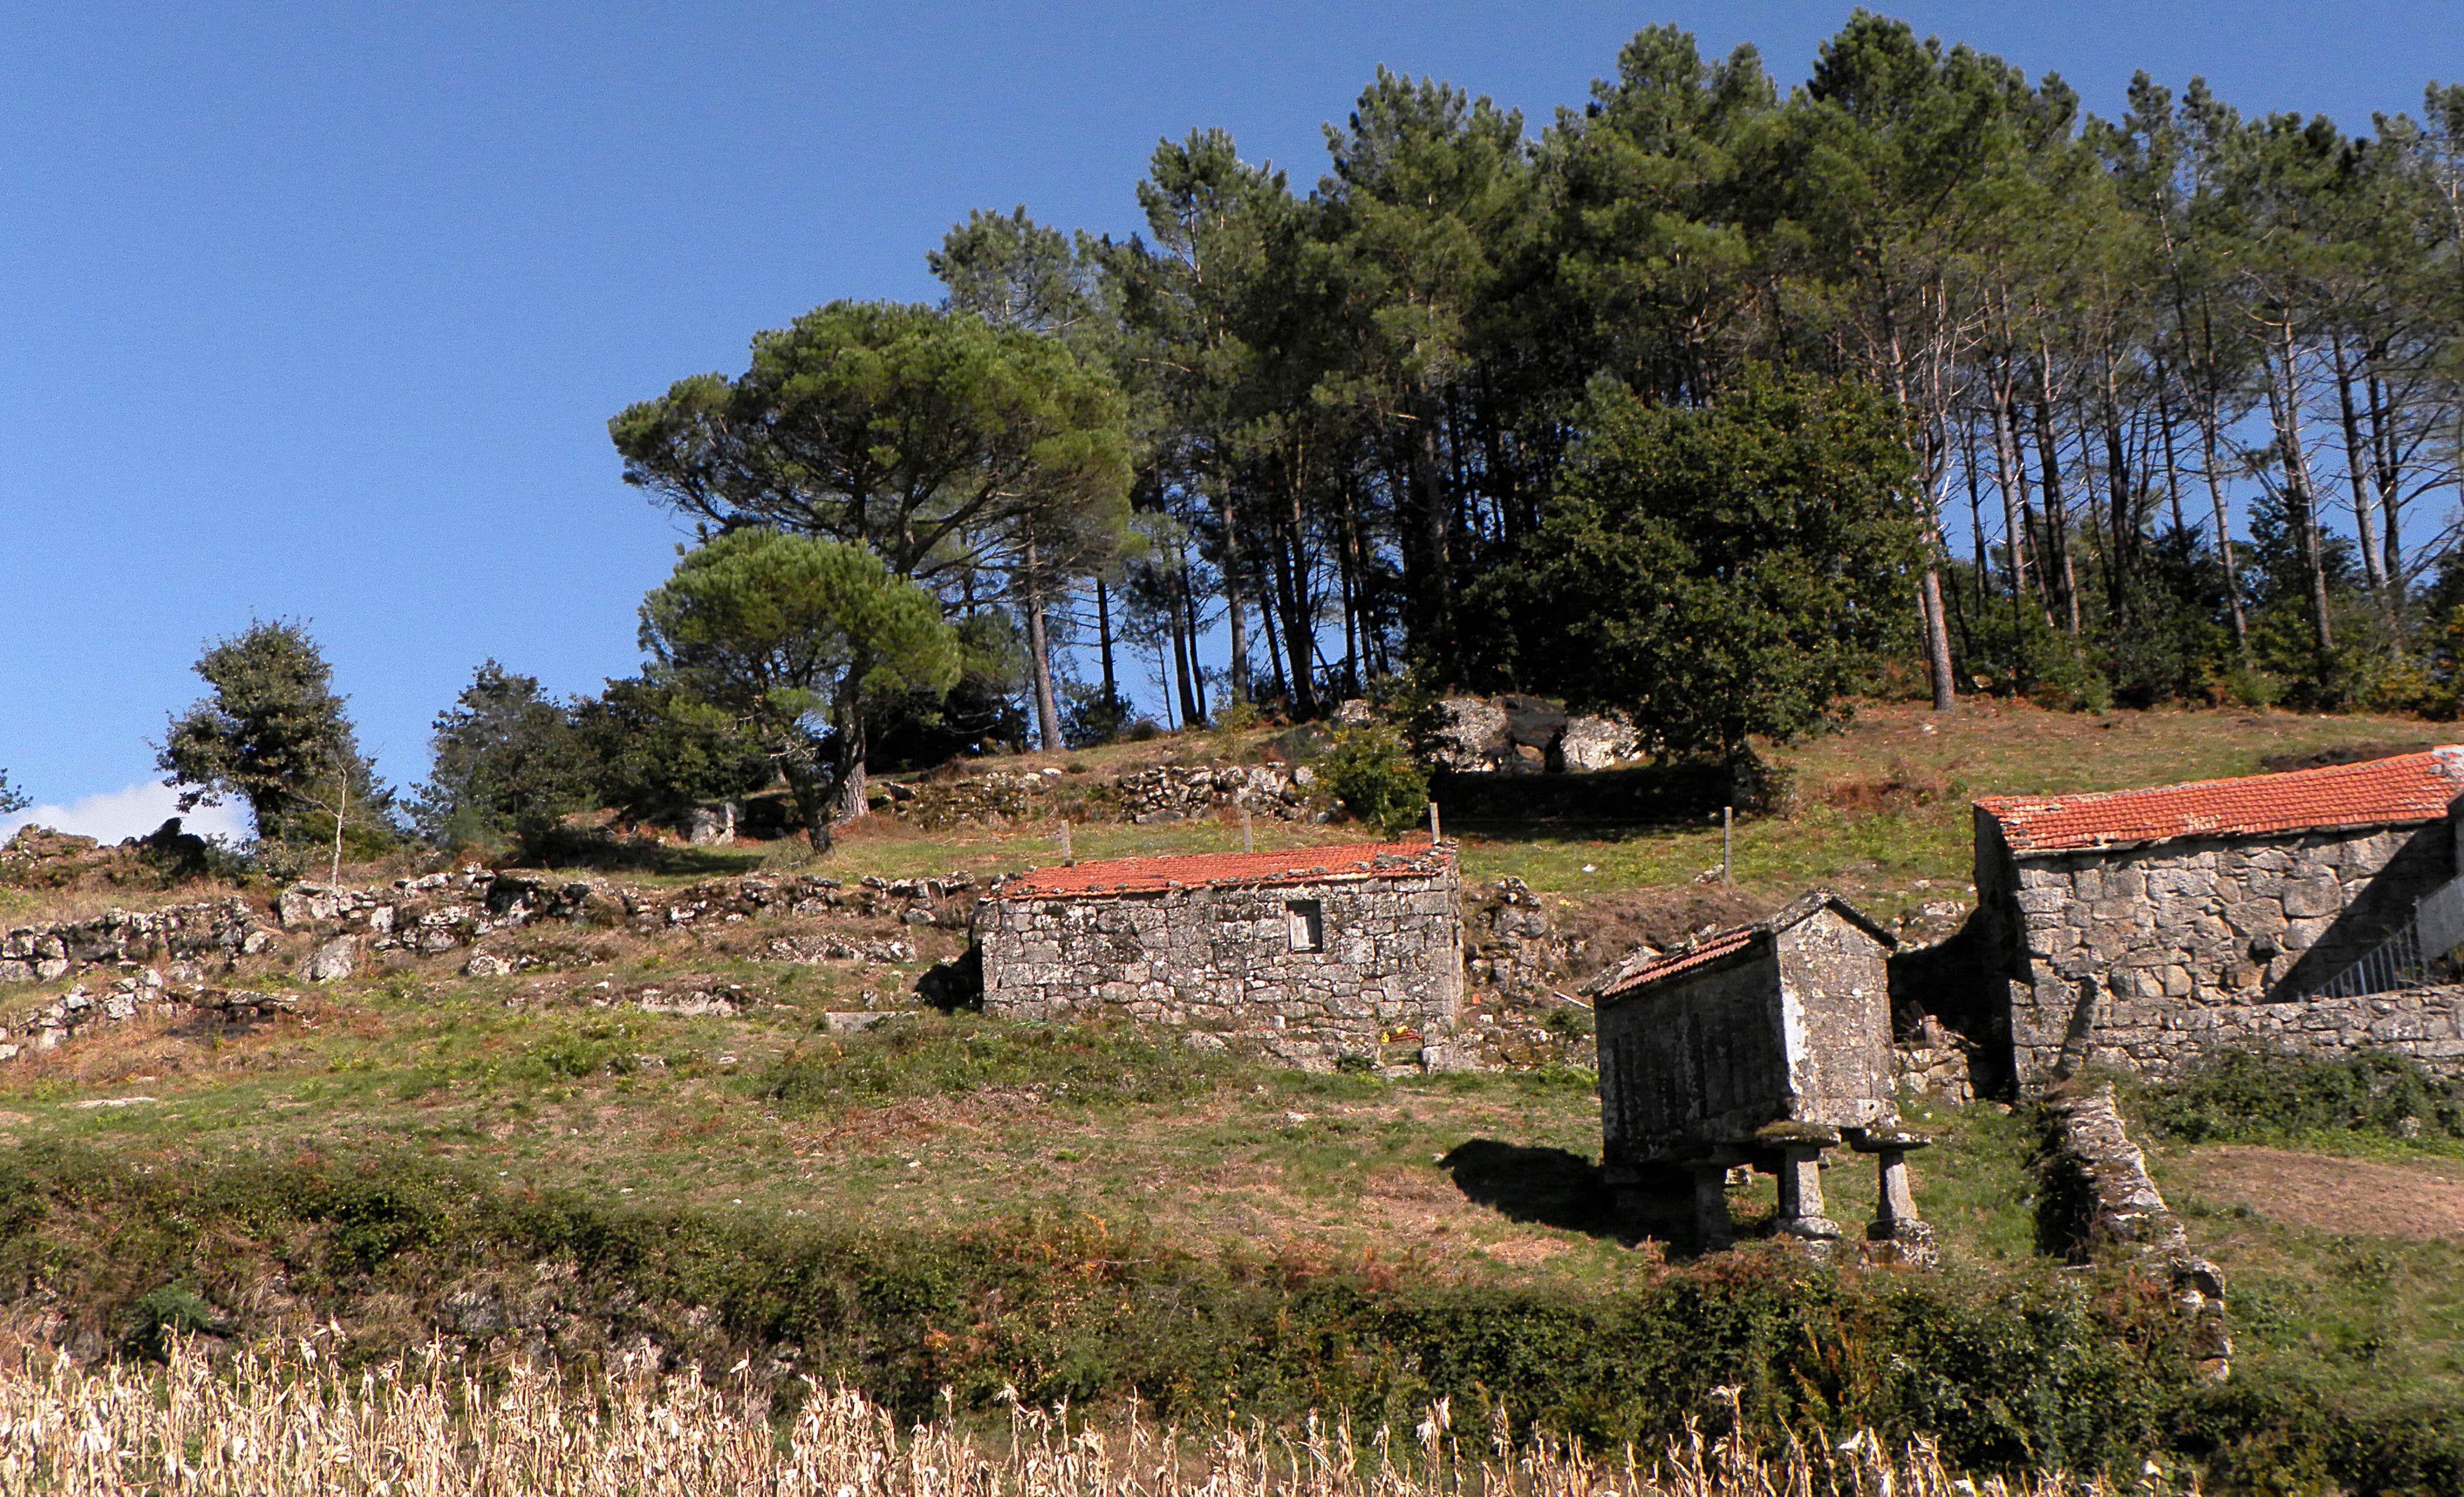
village, spain, ruins, casa, galicia, pontevedra, horreo, estate, espana, ggl1, canoneos500d, cotobade, valongo, penizas, ruralgalicia, rural area, as